Joseph Eastham High School

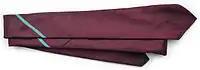
The school tie. More blue stripes were added in the 1990s

The school operated a five form entry with pupils joining one of four houses Edinburgh, Cornwall, York and Kent, later changed to three houses,Tudor, Stuart and Windsor. – When the school grew to eight form entry in the 1990s, a fifth house, Lancaster, was added. The school had extensive playing fields, and its Soccer, Hockey, Rugby, Rounders, Volleyball, Cricket, Netball and Athletics teams established an enviable reputation in Salford leagues and competitions, many Joseph Eastham pupils representing Salford at national level. The annual Sports Day enabled the Houses to compete against each other watched by cheering crowds freed from lessons for the occasion.